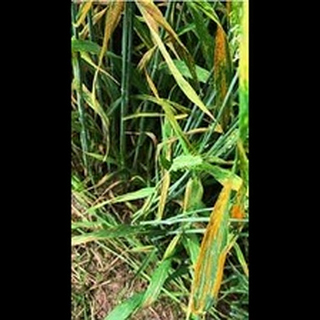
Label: wheat_leaf_blight